Nadezhda Alliluyeva

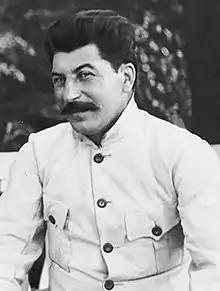
Joseph Stalin

Nadezhda Alliluyeva, born in Baku on 22 September 1901, was the youngest of four children, following Anna, Fyodor, and Pavel. The family moved to Moscow in 1904, but had returned to Baku by 1906. In 1907, to avoid arrest, Sergei moved the family to Saint Petersburg, where they would remain. The family would often help hide members of the Bolsheviks, a Russian revolutionary group, at their home, including Stalin. Sergei Aliluyev worked at an electricity station, and by 1911 was named head of a sector there, allowing the family to afford a comfortable lifestyle.